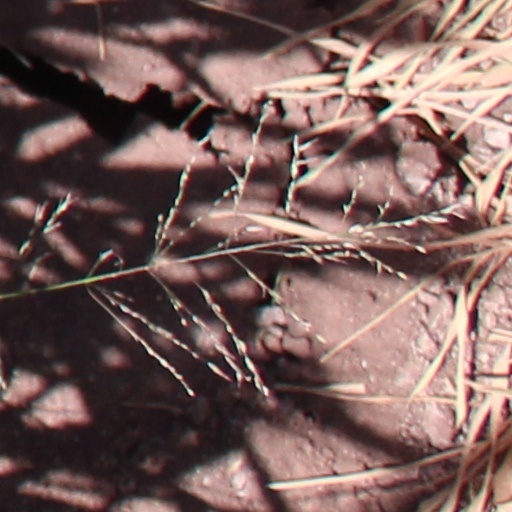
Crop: wheat